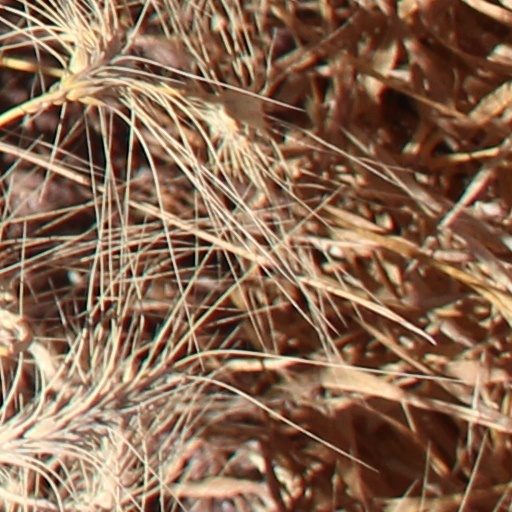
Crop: wheat